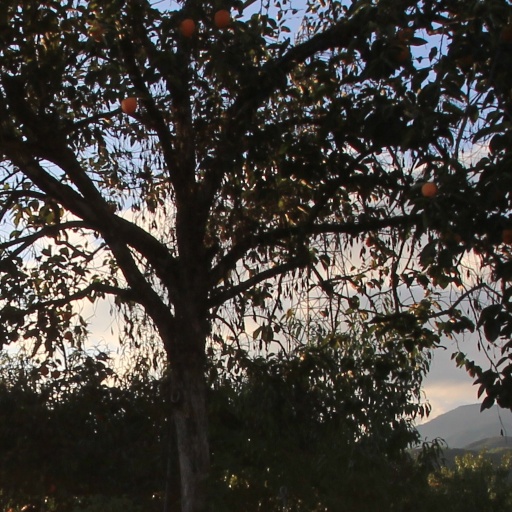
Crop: grape